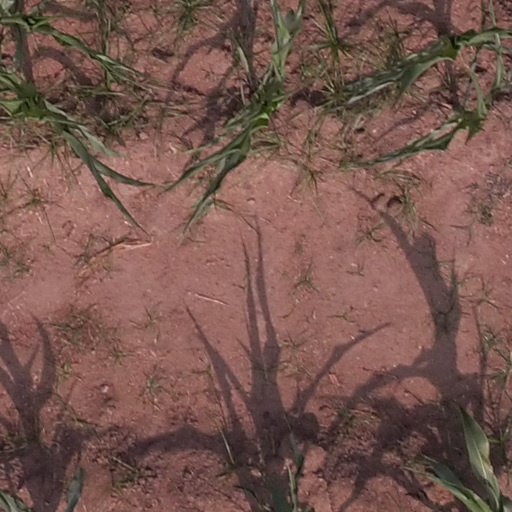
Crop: maize; corn